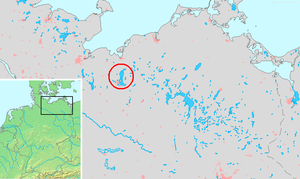
La liste des lacs de l'Allemagne présente une vue d'ensemble des lacs et des lacs de barrage en Allemagne. Outre la liste alphabétique, les 10 plus grands lacs, les 15 lacs les plus volumineux et les 10 lacs les plus profonds sont listés par chapitre. Le plus grand et le plus profond lac d'Allemagne est le lac de Constance, même si une partie de sa superficie est situé en Autriche et en Suisse. Le plus grand lac intégralement en Allemagne est le lac Müritz, sur le plateau des lacs mecklembourgeois.